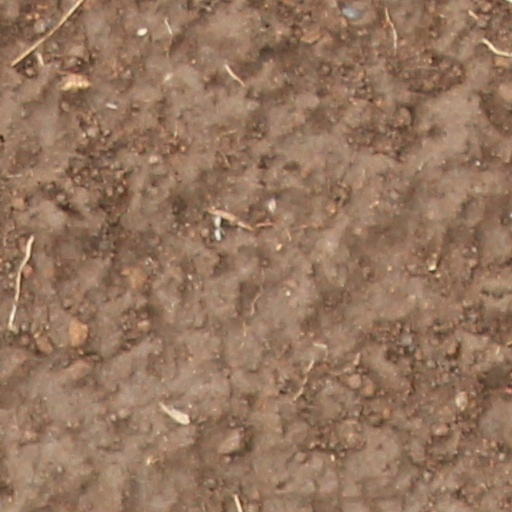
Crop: wheat